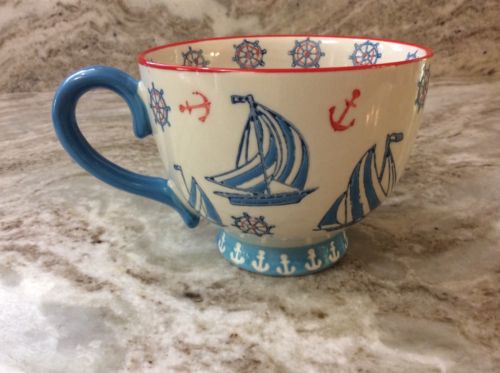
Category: mug